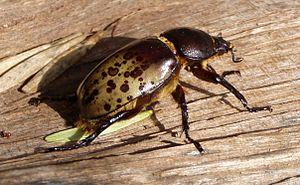
Le scarabée licorne, Unicorn Beetle en anglais, appartient au genre des Dynastes aussi appelés scarabées rhinocéros. Il se distingue par ses cornes et son thorax très courts. Lui et le Dynaste de Grant sont les seules espèces de scarabées rhinocéros présentes dans le sud des États-Unis. Leurs élytres sont verts, gris ou beiges avec des marques noires et l'animal entier peut atteindre 60 millimètres de longueur. Les larves se nourrissent de bois en décomposition de différents arbres comme les merisiers et les robiniers.